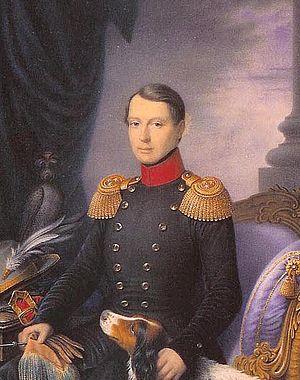
Le prince Alexandre des Pays-Bas, prince d'Orange-Nassau, est né au palais de Soestdijk, et est le deuxième fils de Guillaume II des Pays-Bas et Anna Pavlovna de Russie, fille du tsar Paul Iᵉʳ de Russie. Il a été surnommé Sasha au sein de sa famille.